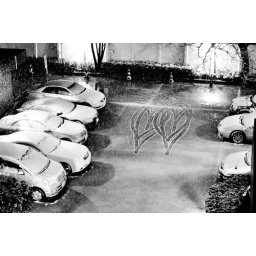
We don't usually get snow building up on the ground in Tokyo, but its trying very hard at the moment.